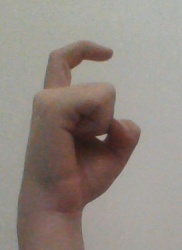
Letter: ra